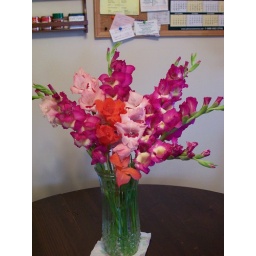
Gladiolas that grew in flower bed at Tiffin, OH